Gardiner Expressway

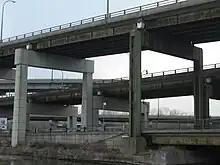
Concrete structure holding up two elevated sections of road

Starting in 2018, the City of Toronto has been rehabilitating the Gardiner from the 427 highway to the Don Valley Parkway. The project is known as the "Gardiner Expressway Strategic Rehabilitation Plan". The work is being done in stages and is already in progress: